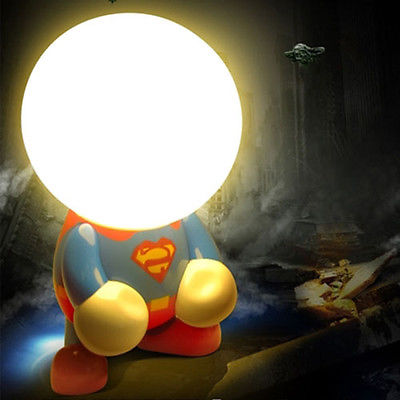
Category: lamp